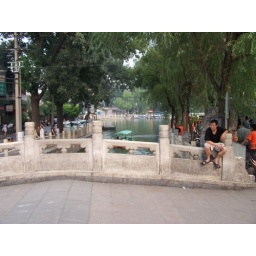
Really old bridge in lake district